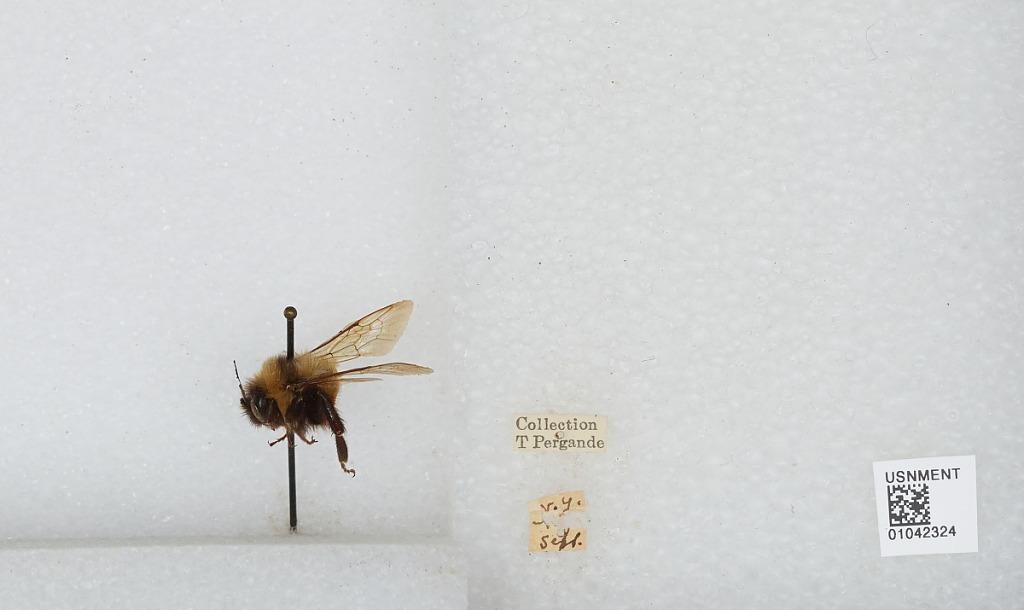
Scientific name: Bombus sp.
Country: United States
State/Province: New York